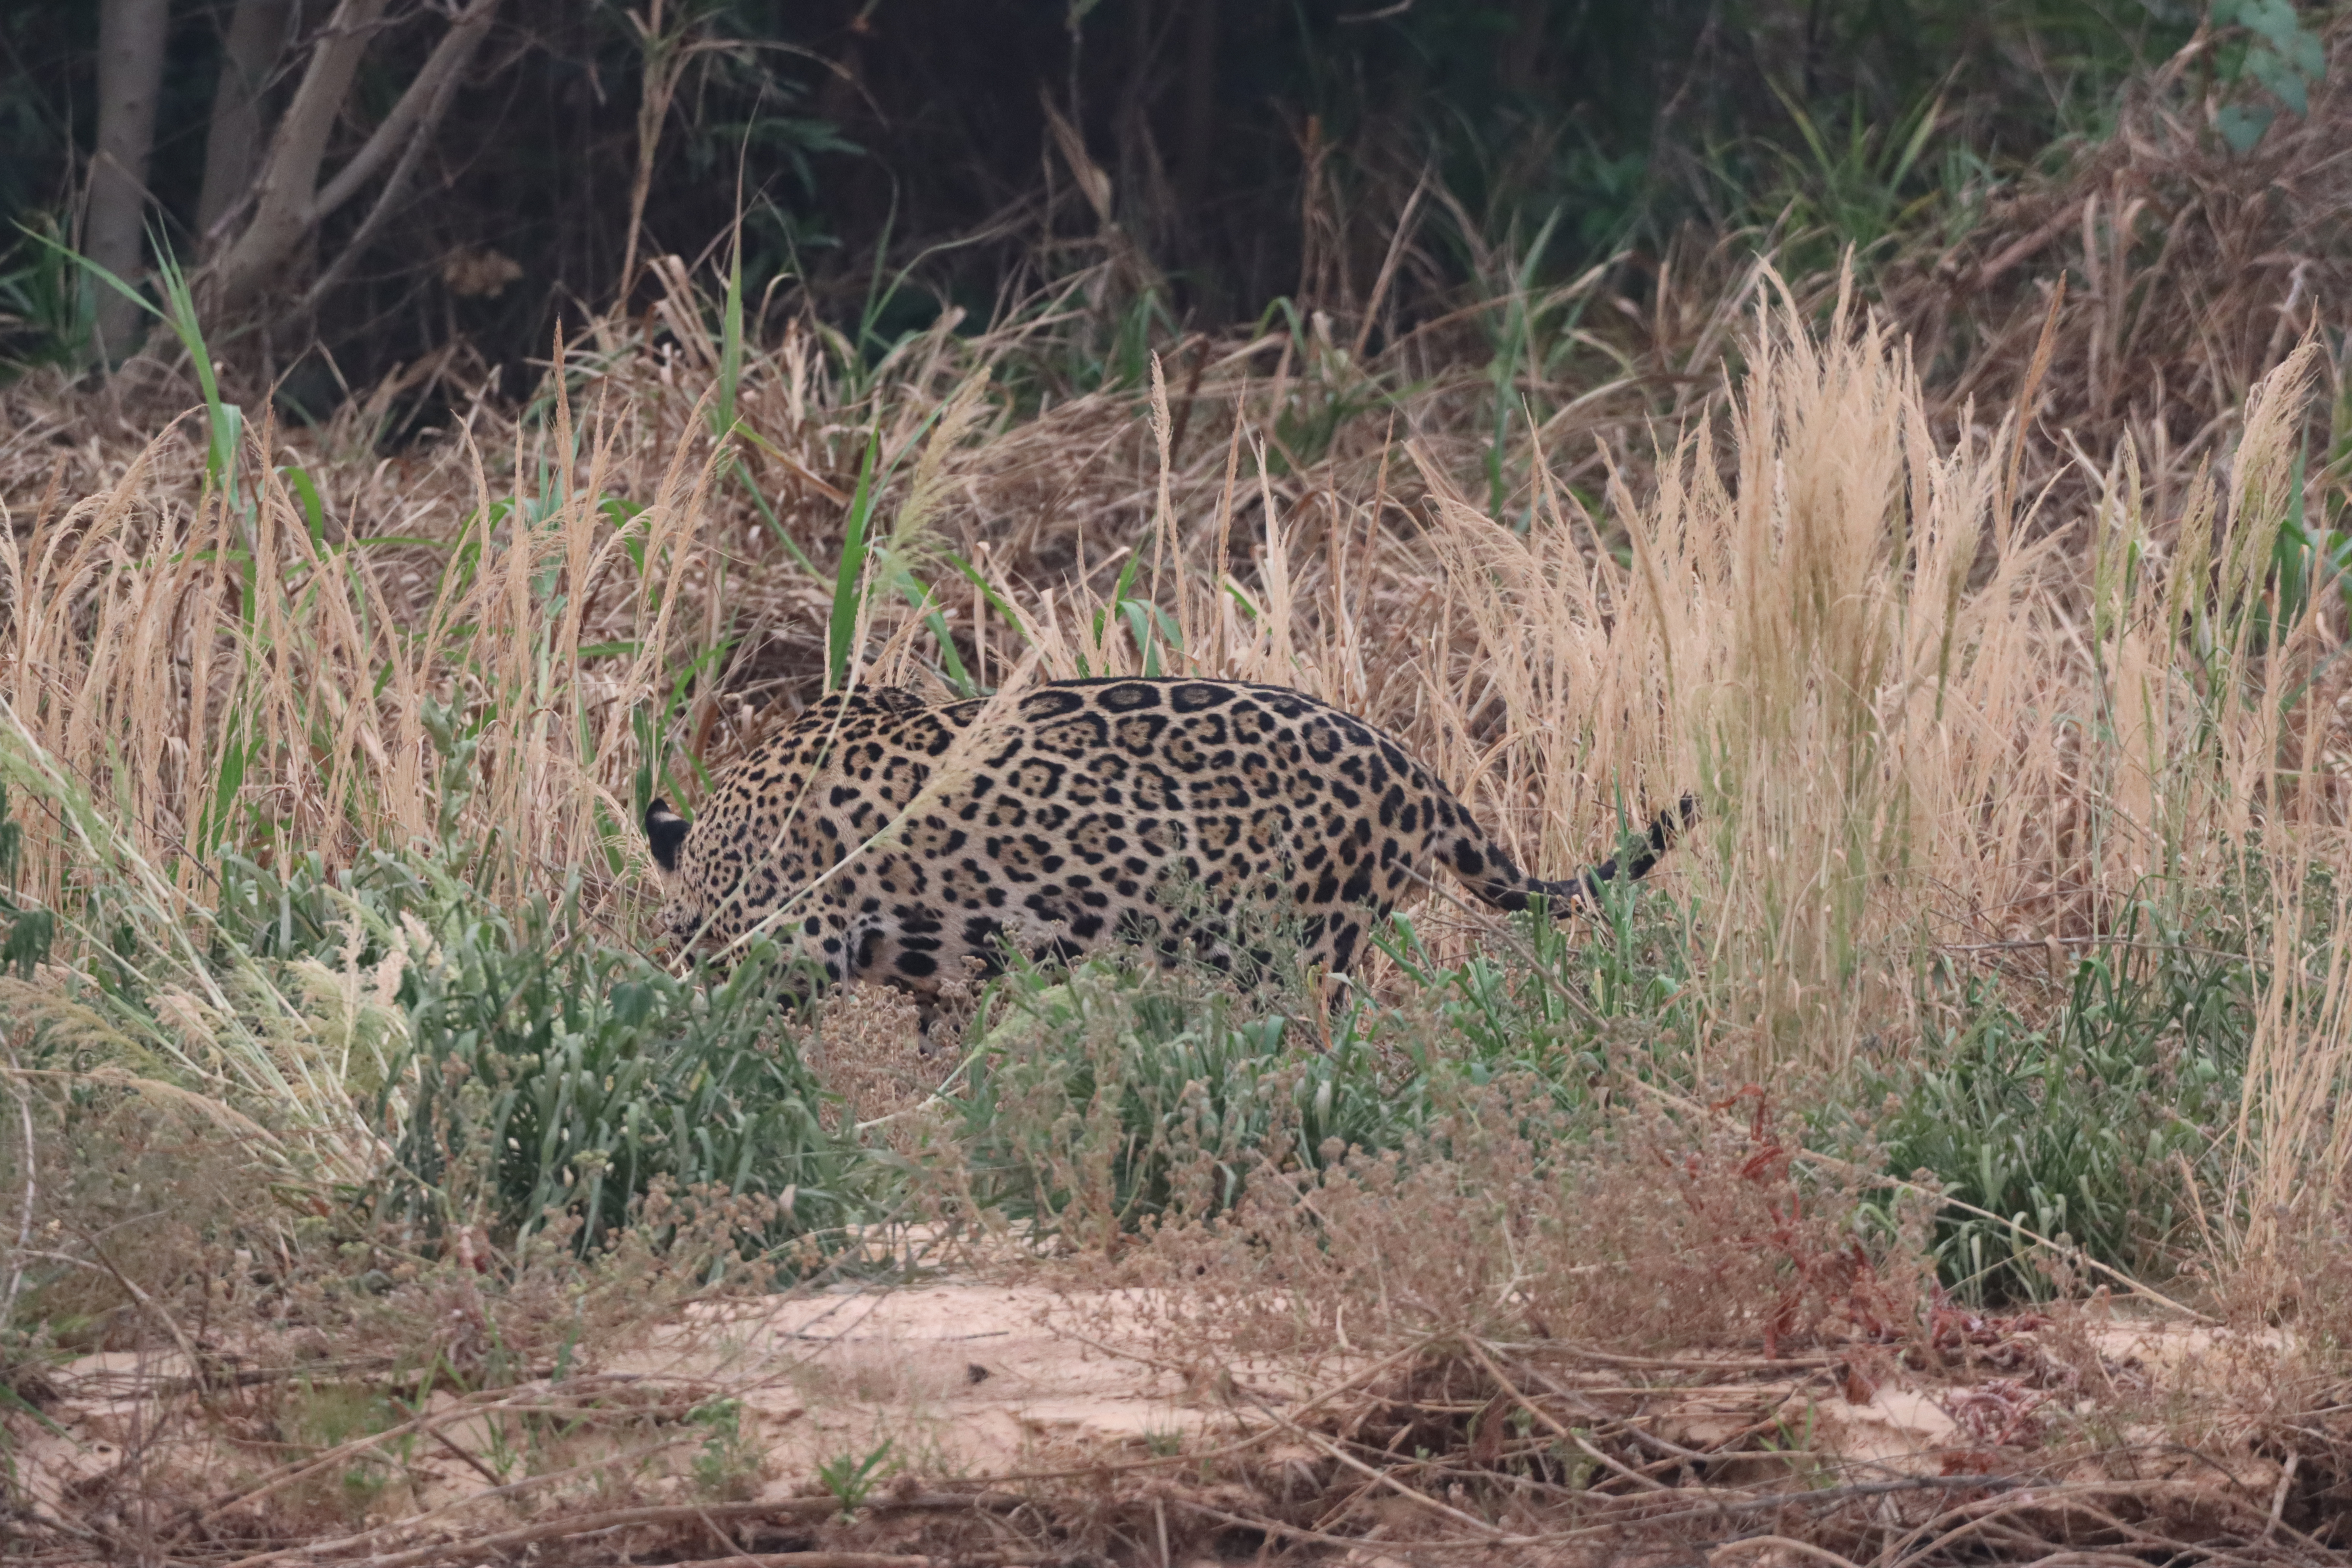
Jaguar: Akaloi